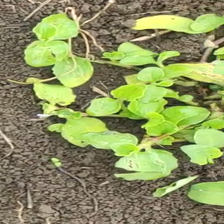
Weed species: Kena_(Commplina_benghalensio)